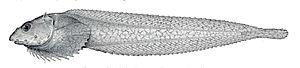
Acantholiparis est un genre de poissons scorpaeniformes de la famille des Liparidae.
Liparidae est le nom d'une famille de poissons marins vivant à grande profondeur. On les appelle parfois « poissons-limaces » ou « limaces de mer », mais il ne faut pas les confondre avec les mollusques gastéropodes qui partagent cette appellation.